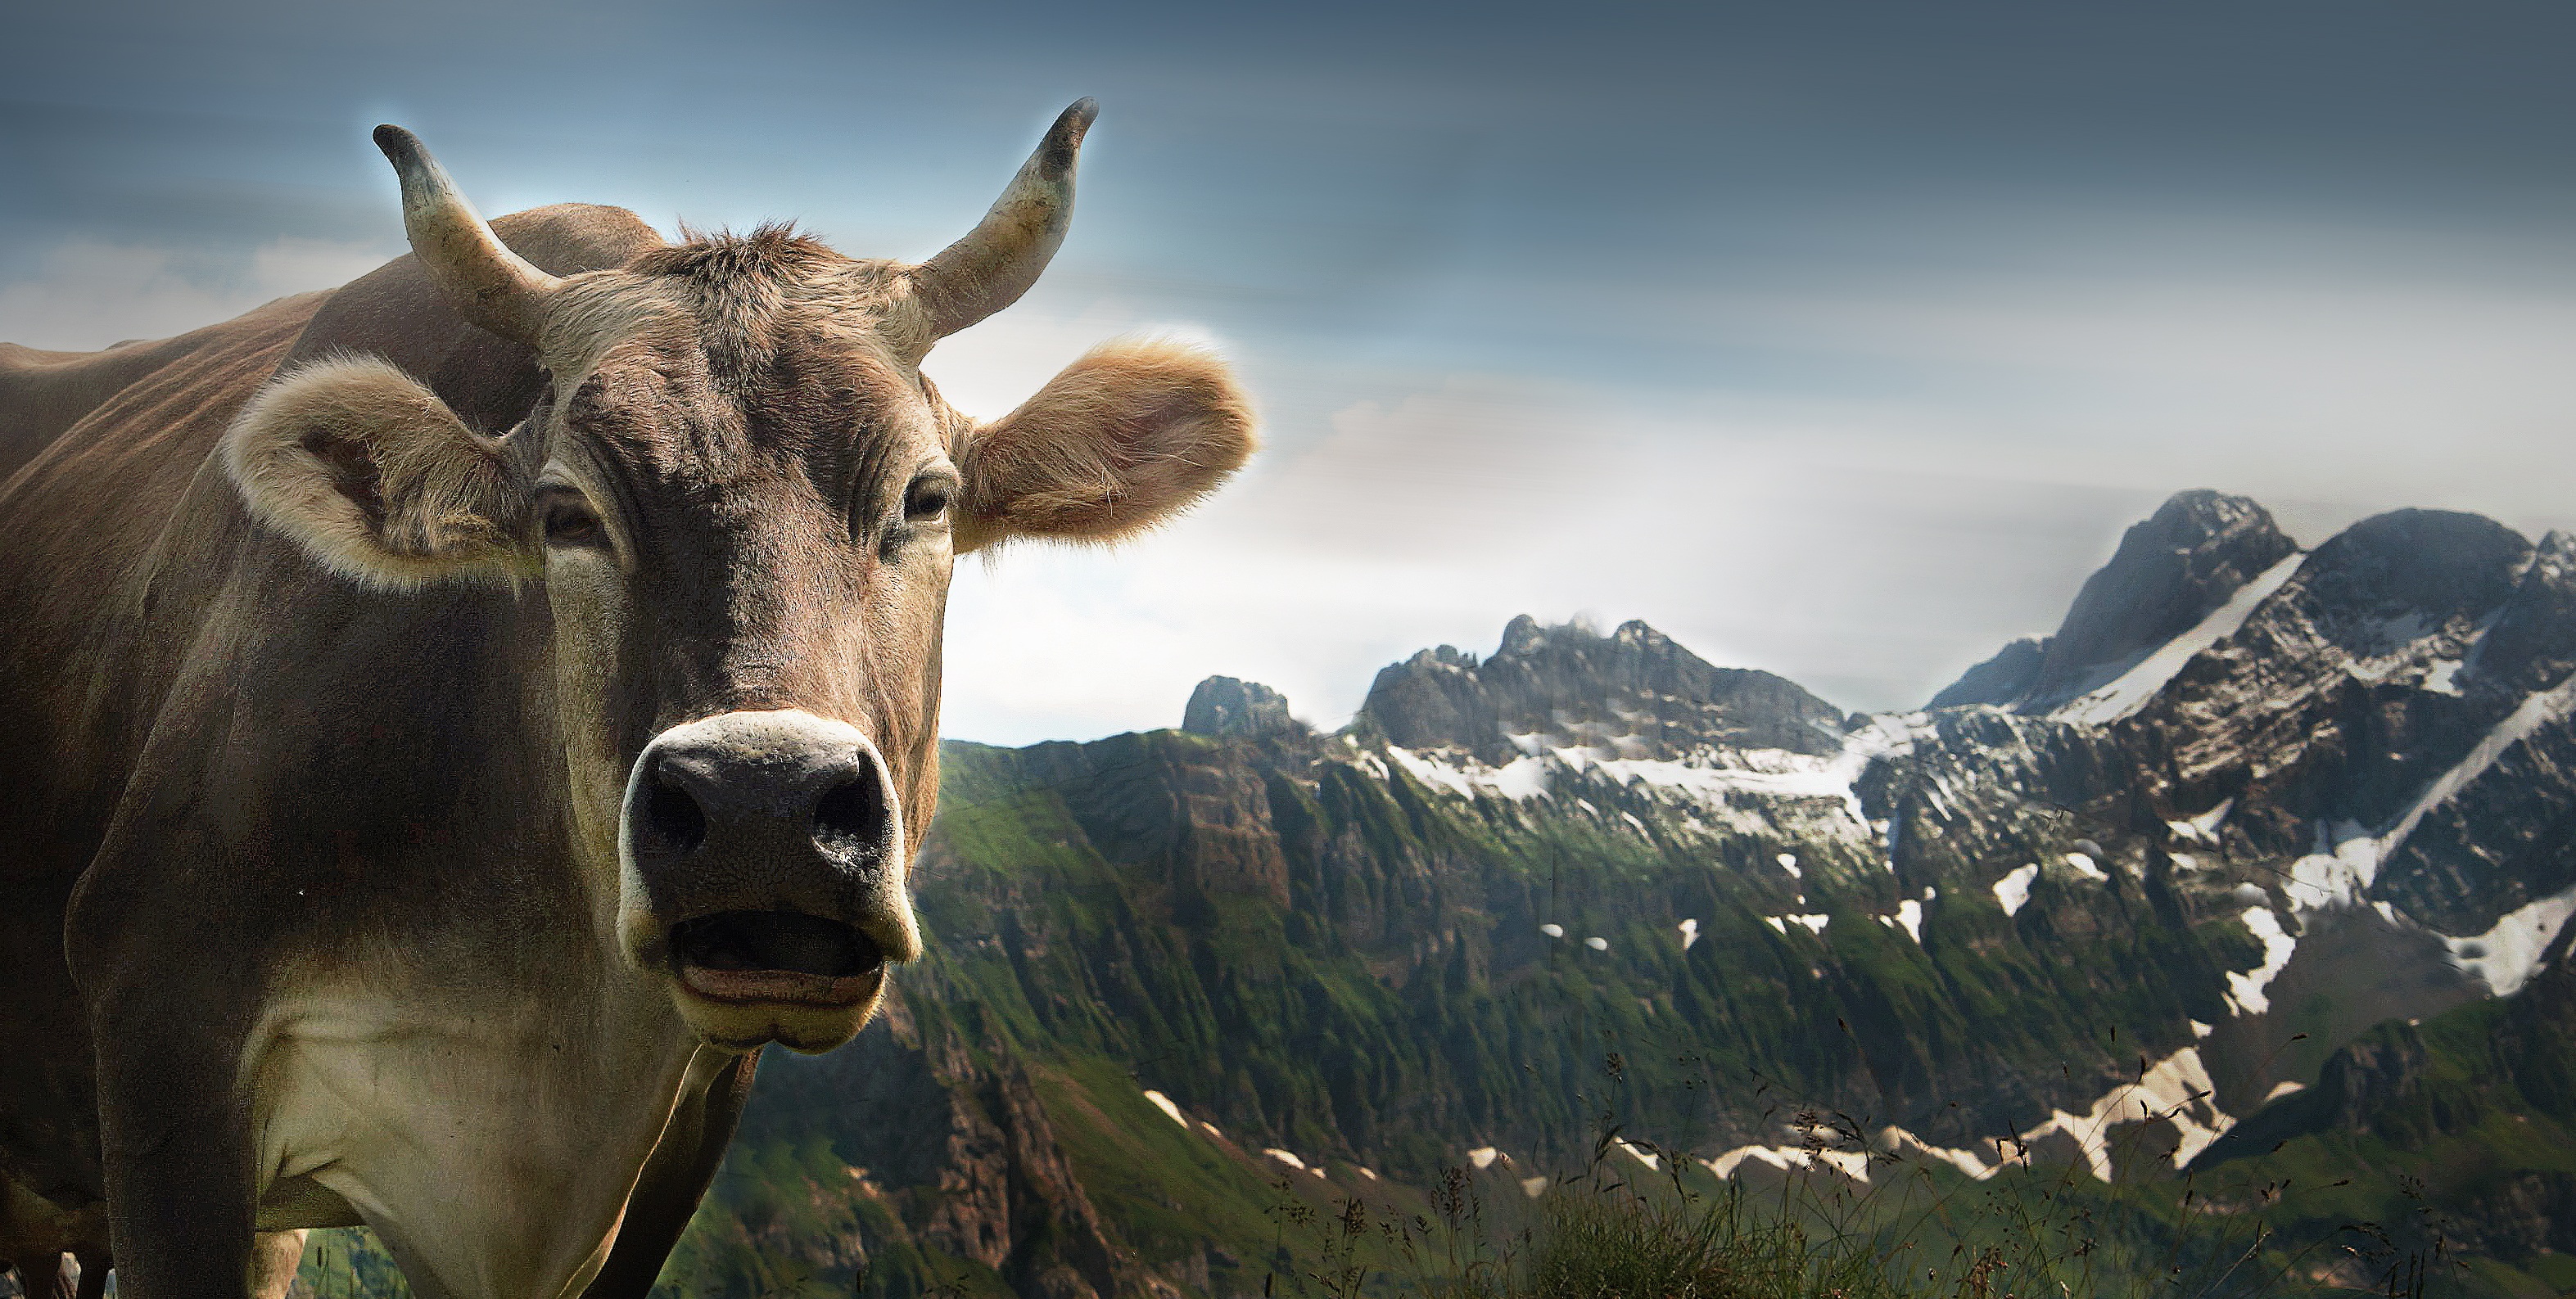
sky, view, animal, mountain range, wildlife, cow, livestock, mammal, alpine, switzerland, appenzell, yak, viewpoint, wanderer, swiss alps, ebenalp, cattle like mammal